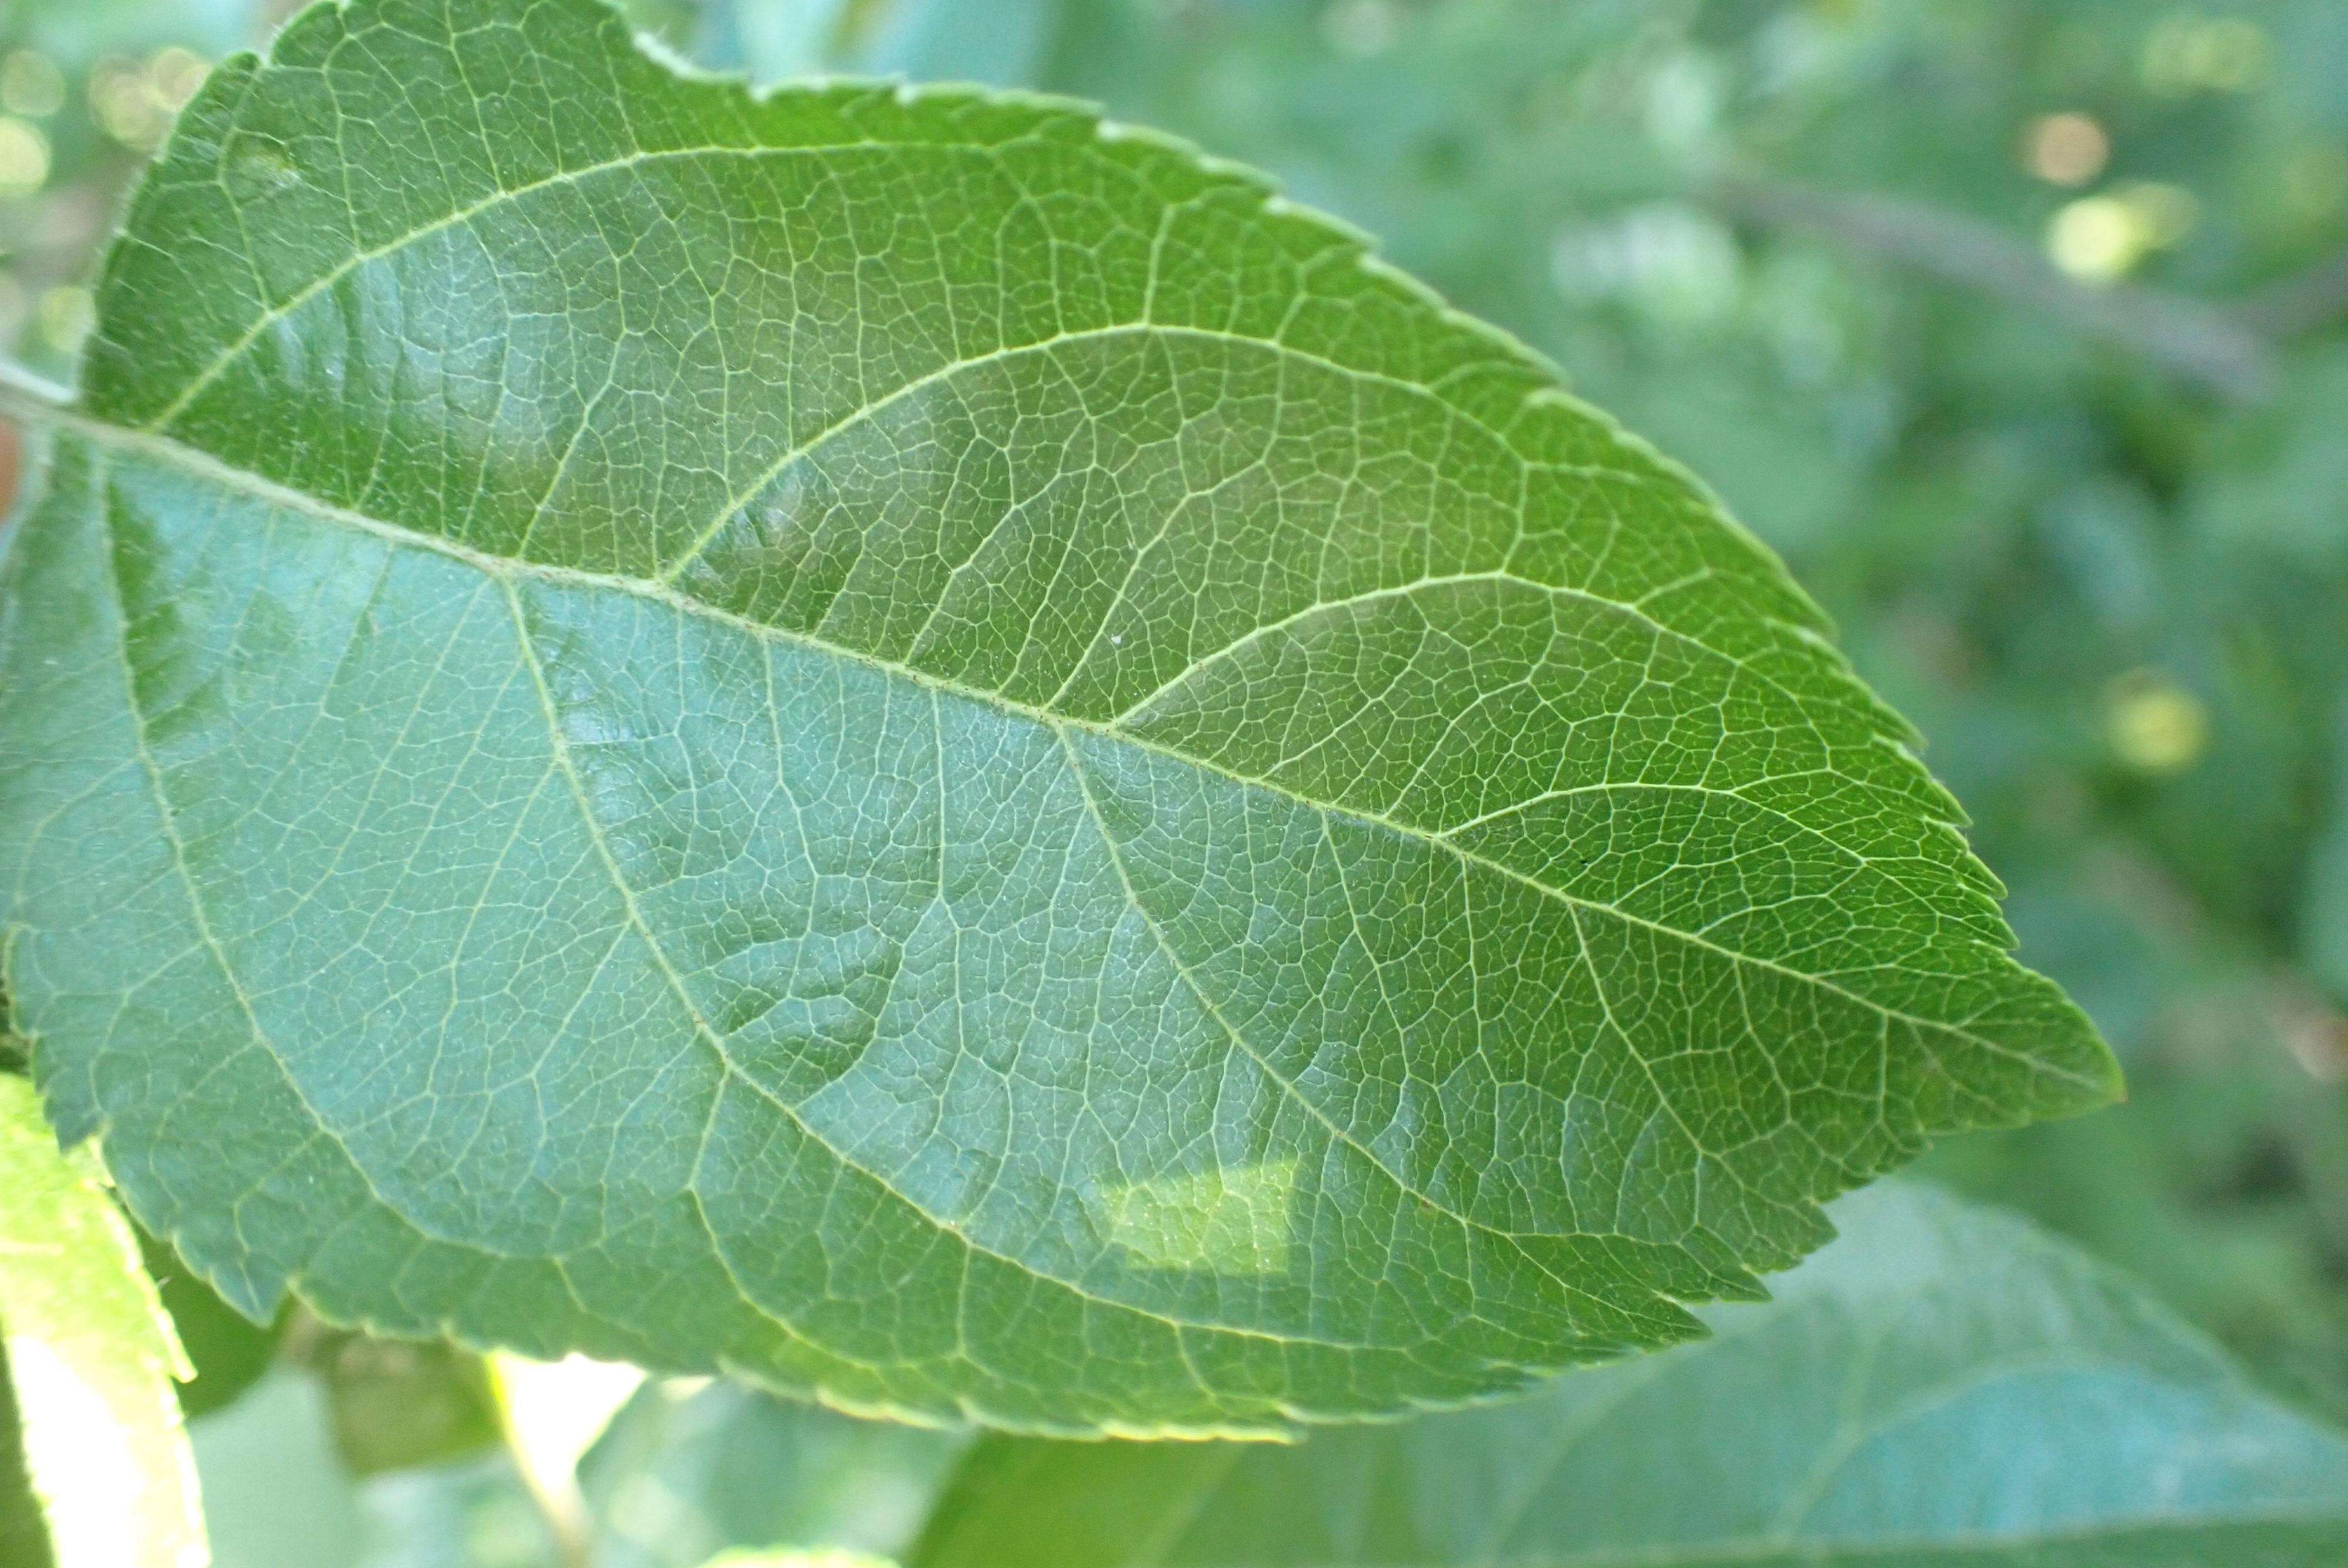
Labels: healthy